List of butterflies of Guinea

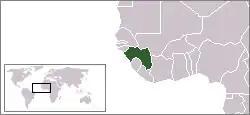
Location of Guinea

This is a list of butterflies of Guinea. About 583 species are known from Guinea, seven of which are endemic.